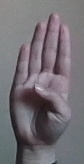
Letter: kaaf